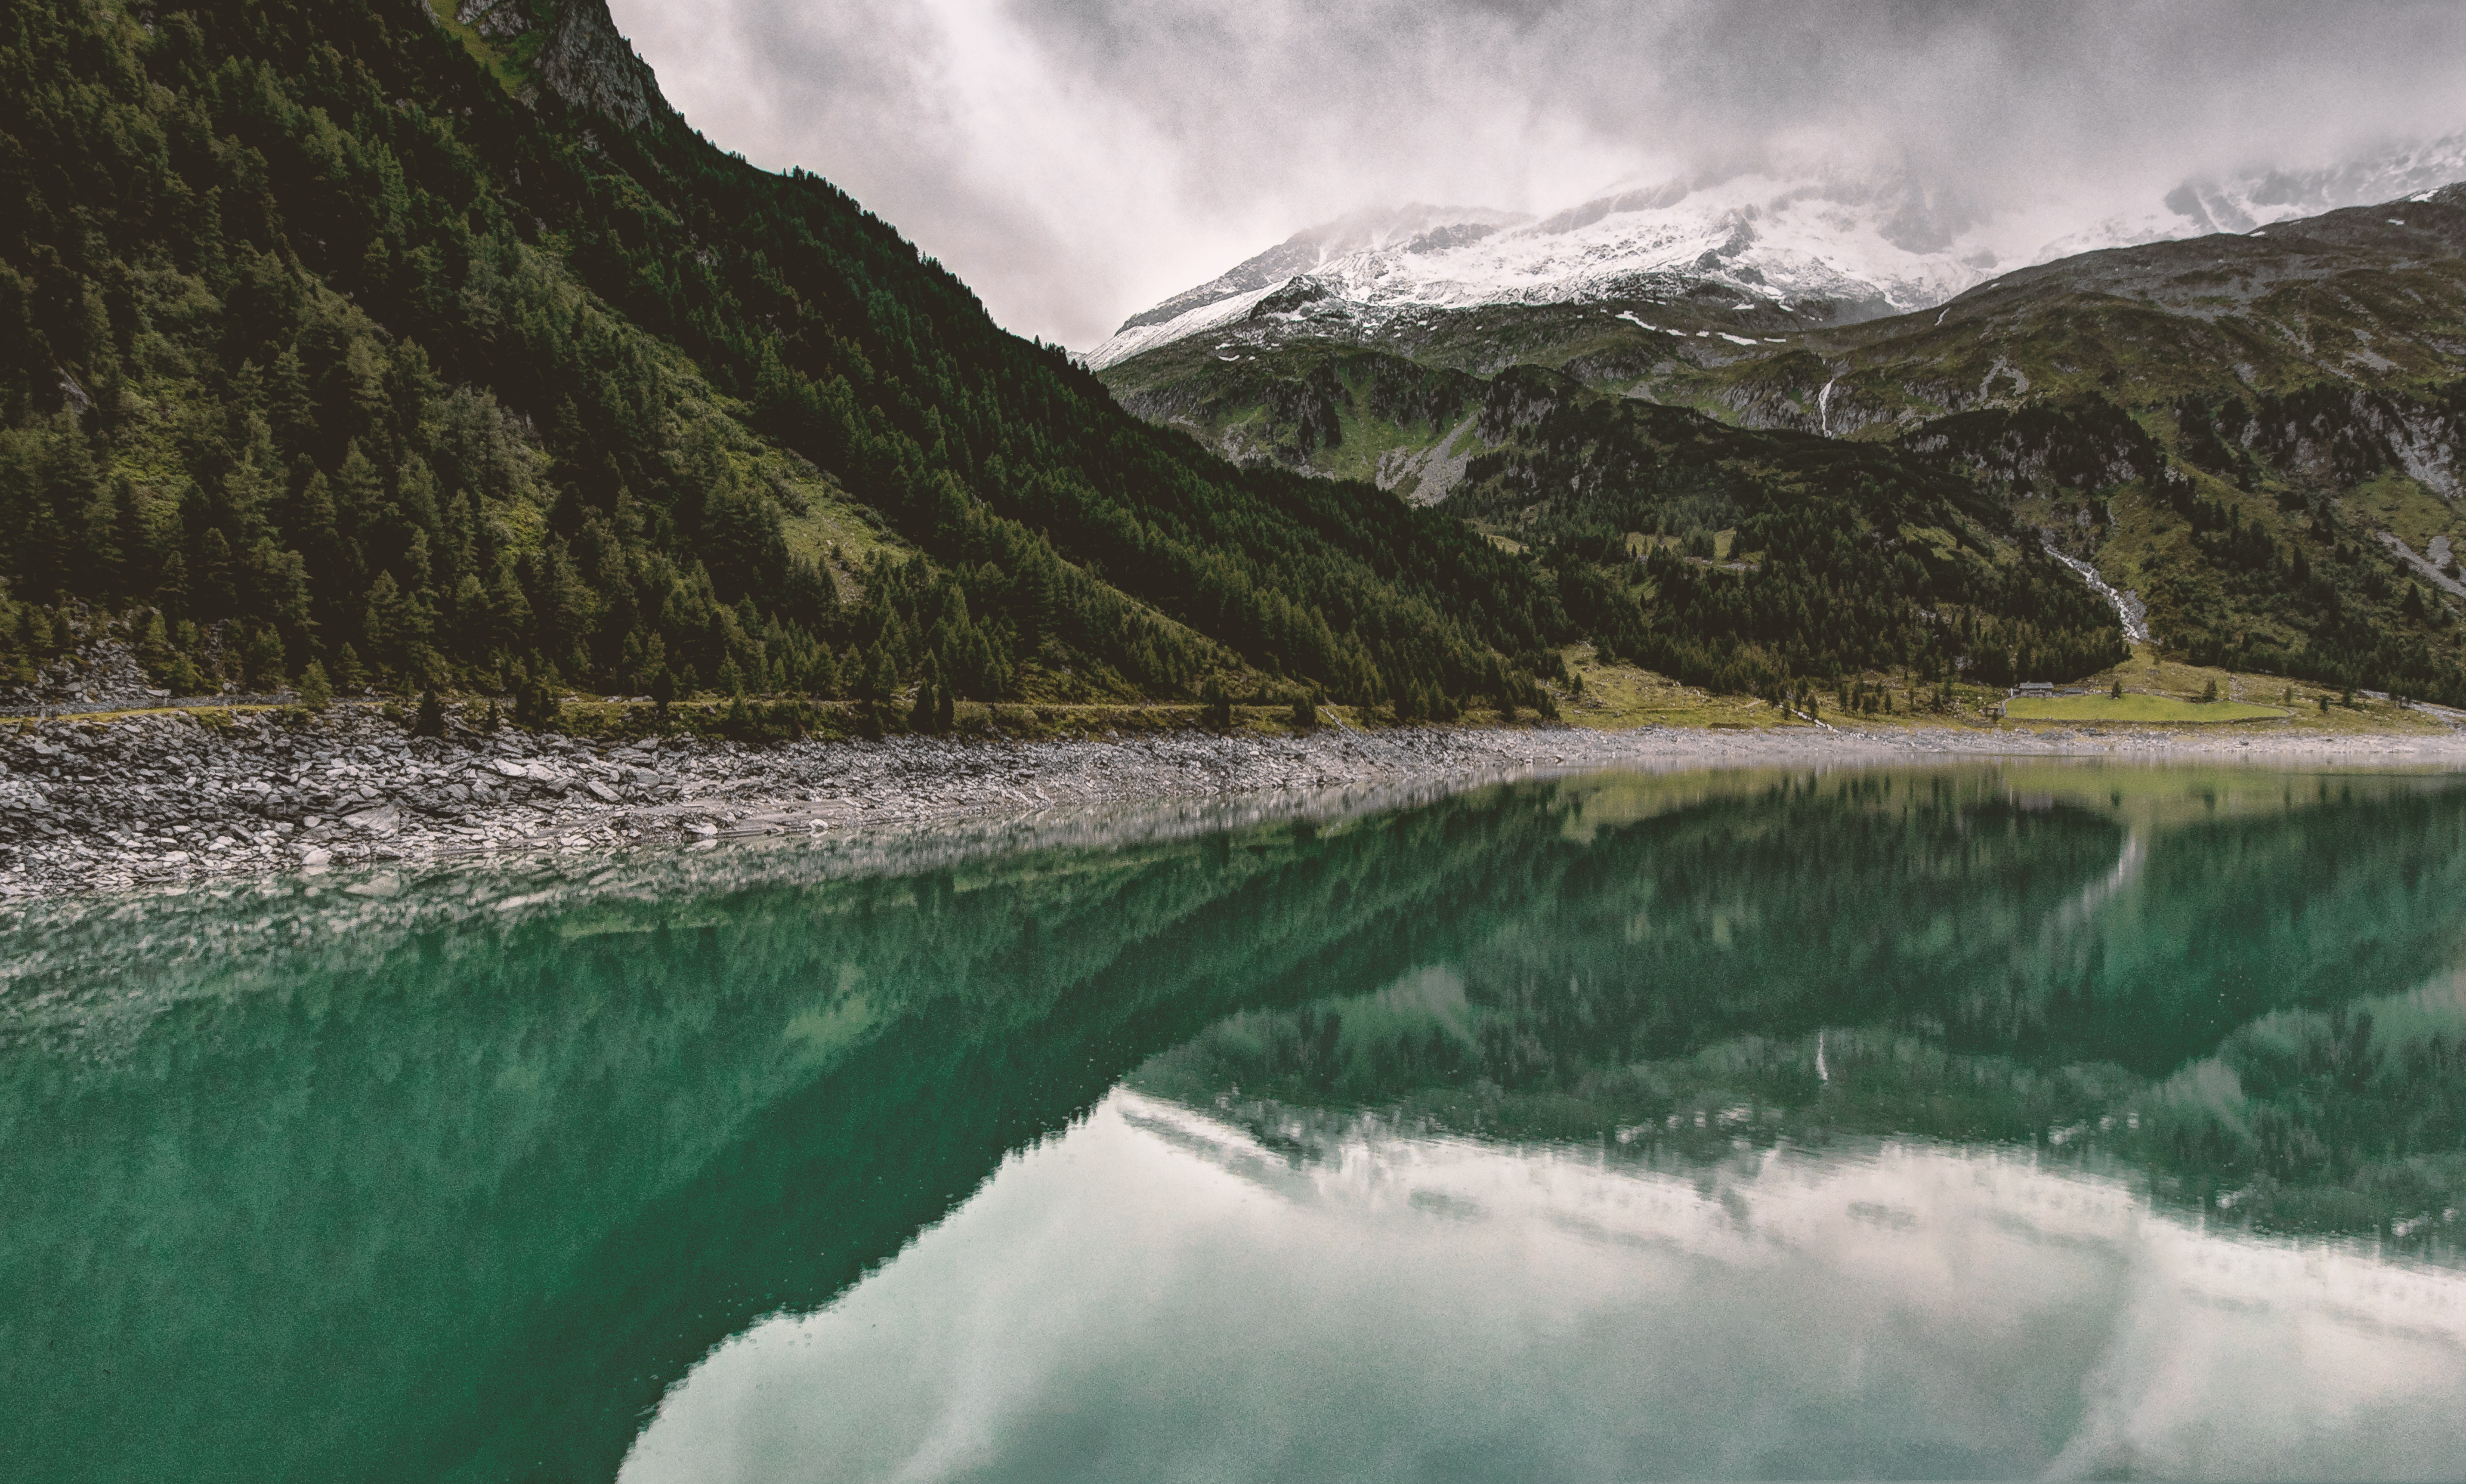
body of water, nature, mountainous landforms, mountain, natural landscape, water, reflection, water resources, lake, highland, mountain range, tarn, sky, glacial lake, green, wilderness, reservoir, alps, sound, fjord, bank, cloud, lake district, river, watercourse, valley, landscape, fell, loch, hill, mount scenery, national park, glacier, geological phenomenon, inlet, hill station, glacial landform, moraine, world, ridge, terrain